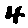
Label: 4